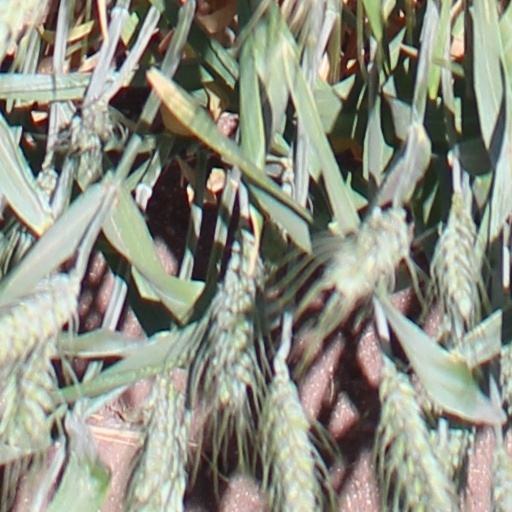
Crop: wheat